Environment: real
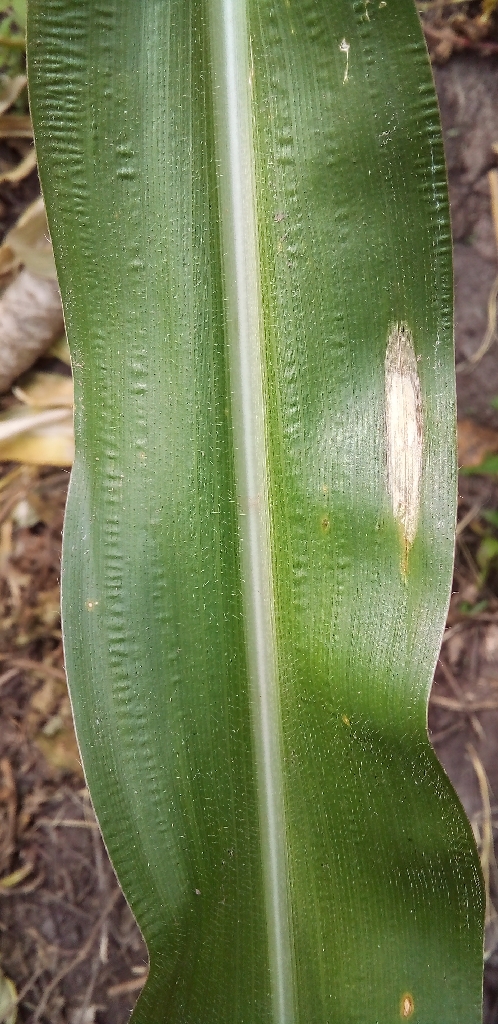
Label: northern_corn_leaf_blight